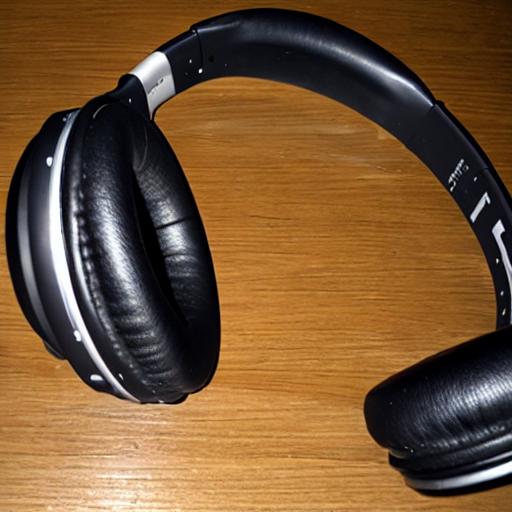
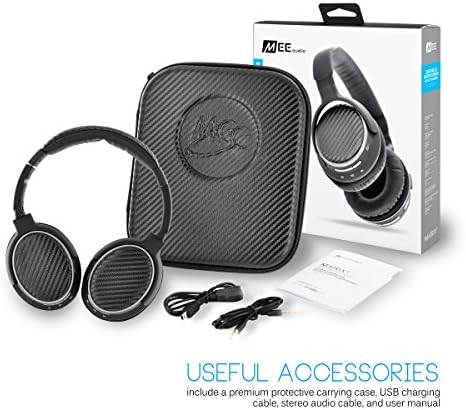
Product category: headphones
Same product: no